Michael Hooper (rugby union)

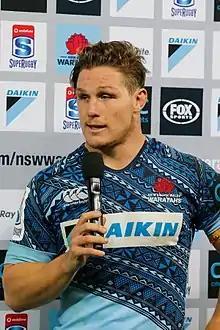
Hooper with the Waratahs, 2017.

Hooper made his Brumbies debut in 2010, as stand-in for the injured George Smith.